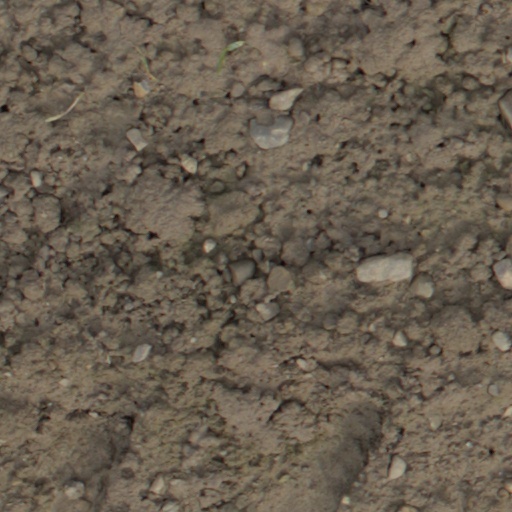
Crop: wheat